Brent Smith

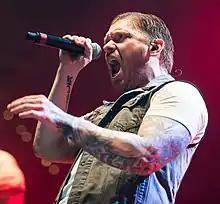
Smith performing with Shinedown in 2016

In early 2016, the band started recording their sixth album, as they revealed in an interview with Wes Styles of the 97.7 WQLZ radio station. The album, "Attention Attention", was released on May 4, 2018. The first single off the album, titled "Devil", was released on March 7, 2018. On August 28, 2022, Brent was presented with a key to Knox County at a concert in his hometown Knoxville, Tennessee by former wrestler and current Knox County Mayor Glenn Jacobs.